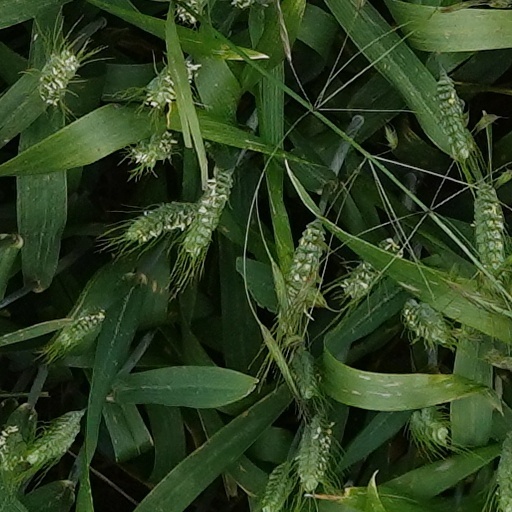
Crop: wheat